Hartvig Lassen

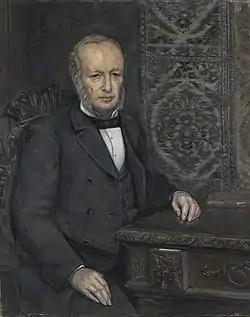
Hartvig Lassen

Hartvig Marcus Lassen (9 August 1824 – 9 August 1897) was a Norwegian editor, educator and literary historian.